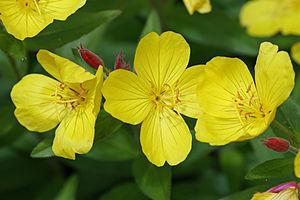
Fleurs d'onagre
Oenothera est un genre de plantes herbacées de la famille des Onagraceae. C'est le genre des œnothères, herbes aux ânes ou onagres.
Oenothera fruticosa est une plante herbacée de la famille des Onagracées.